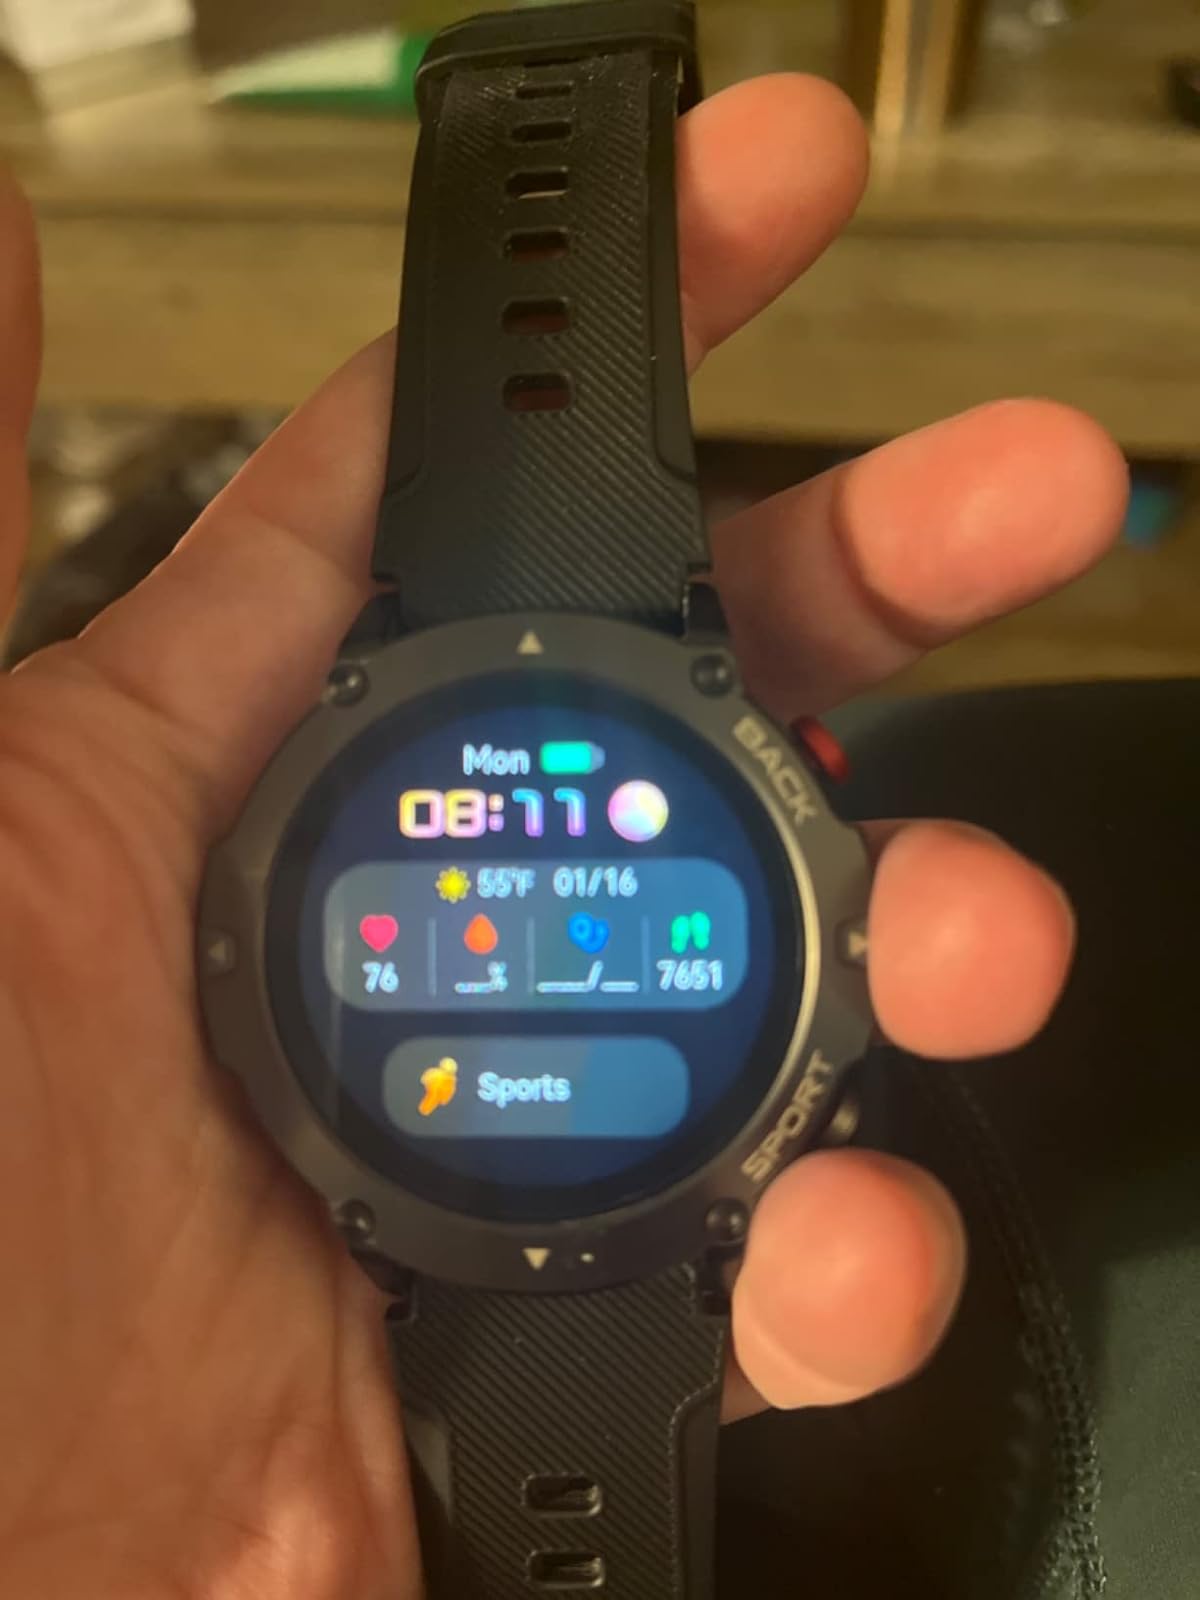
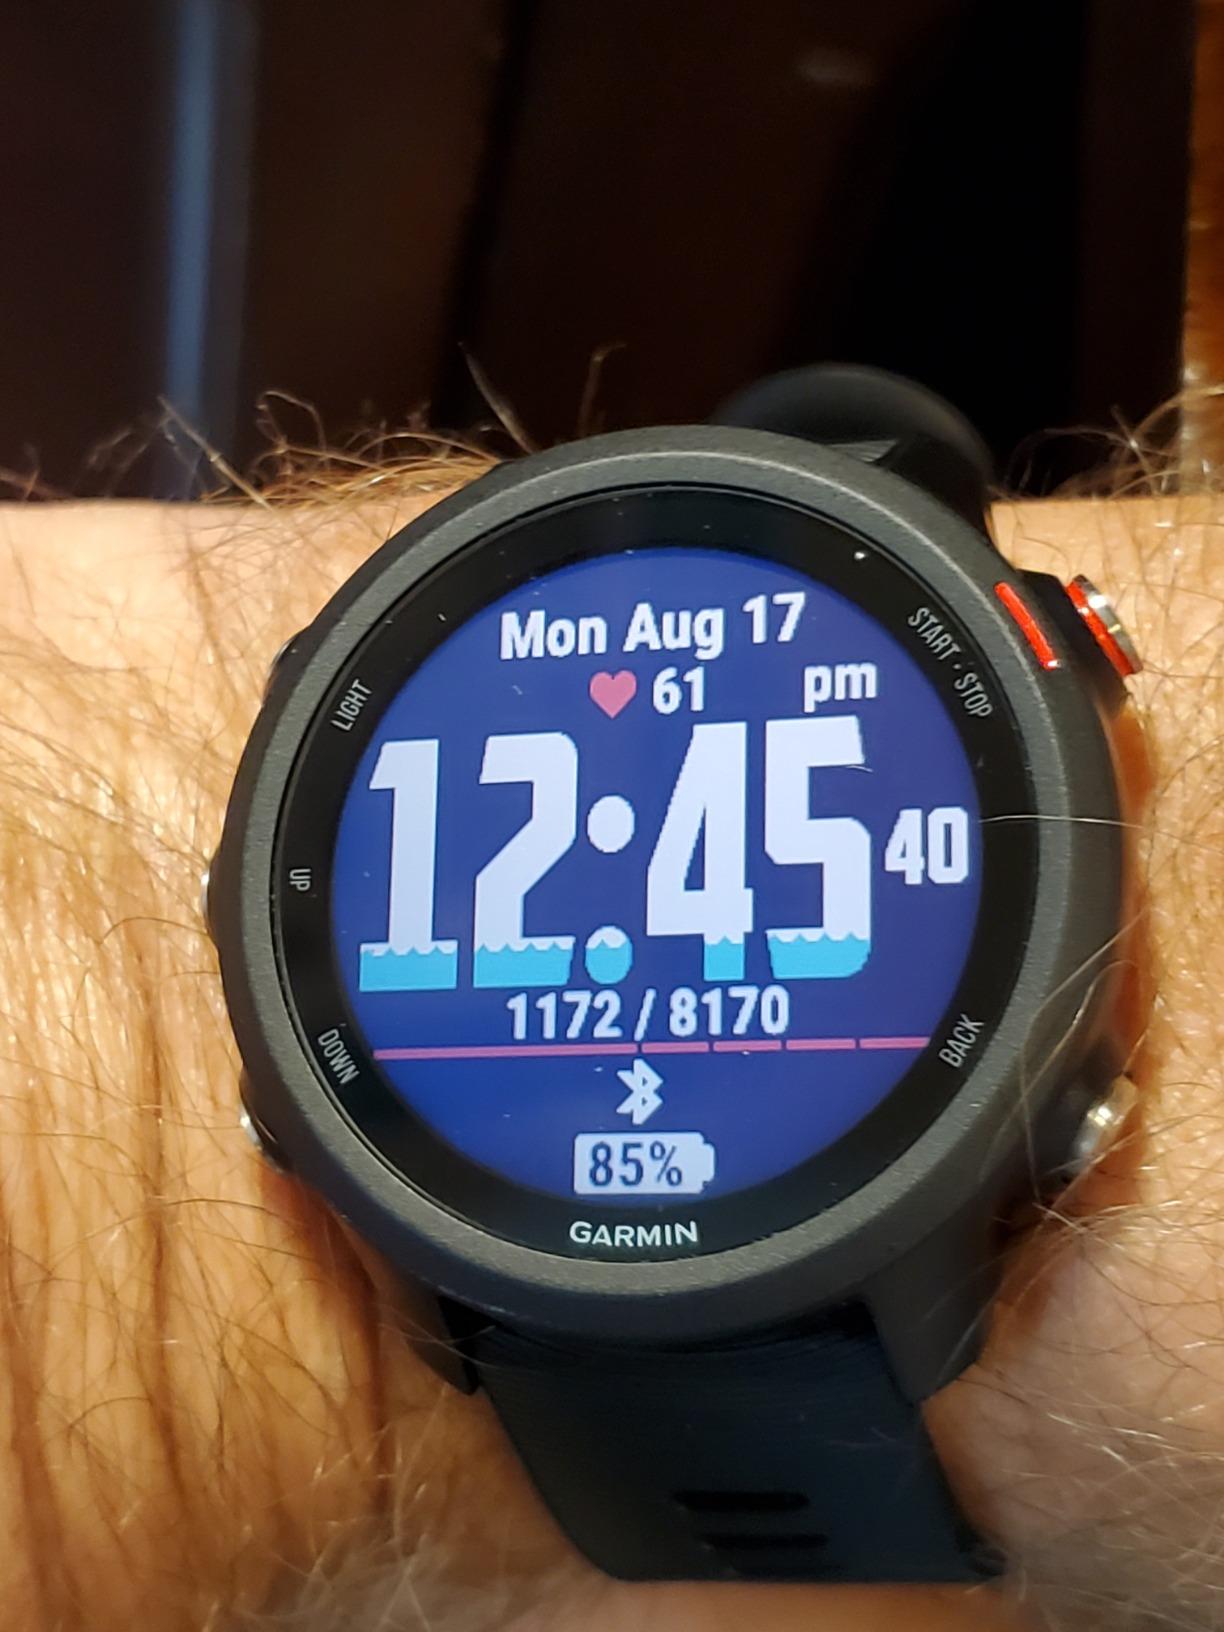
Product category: smartwatch
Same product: no